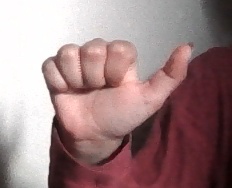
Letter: dhad